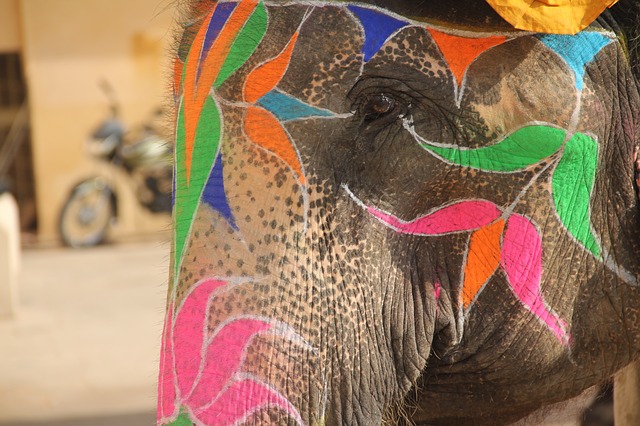
Label: elephant